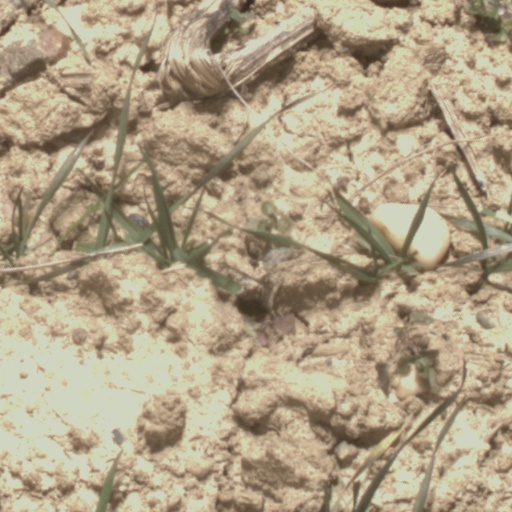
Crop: wheat